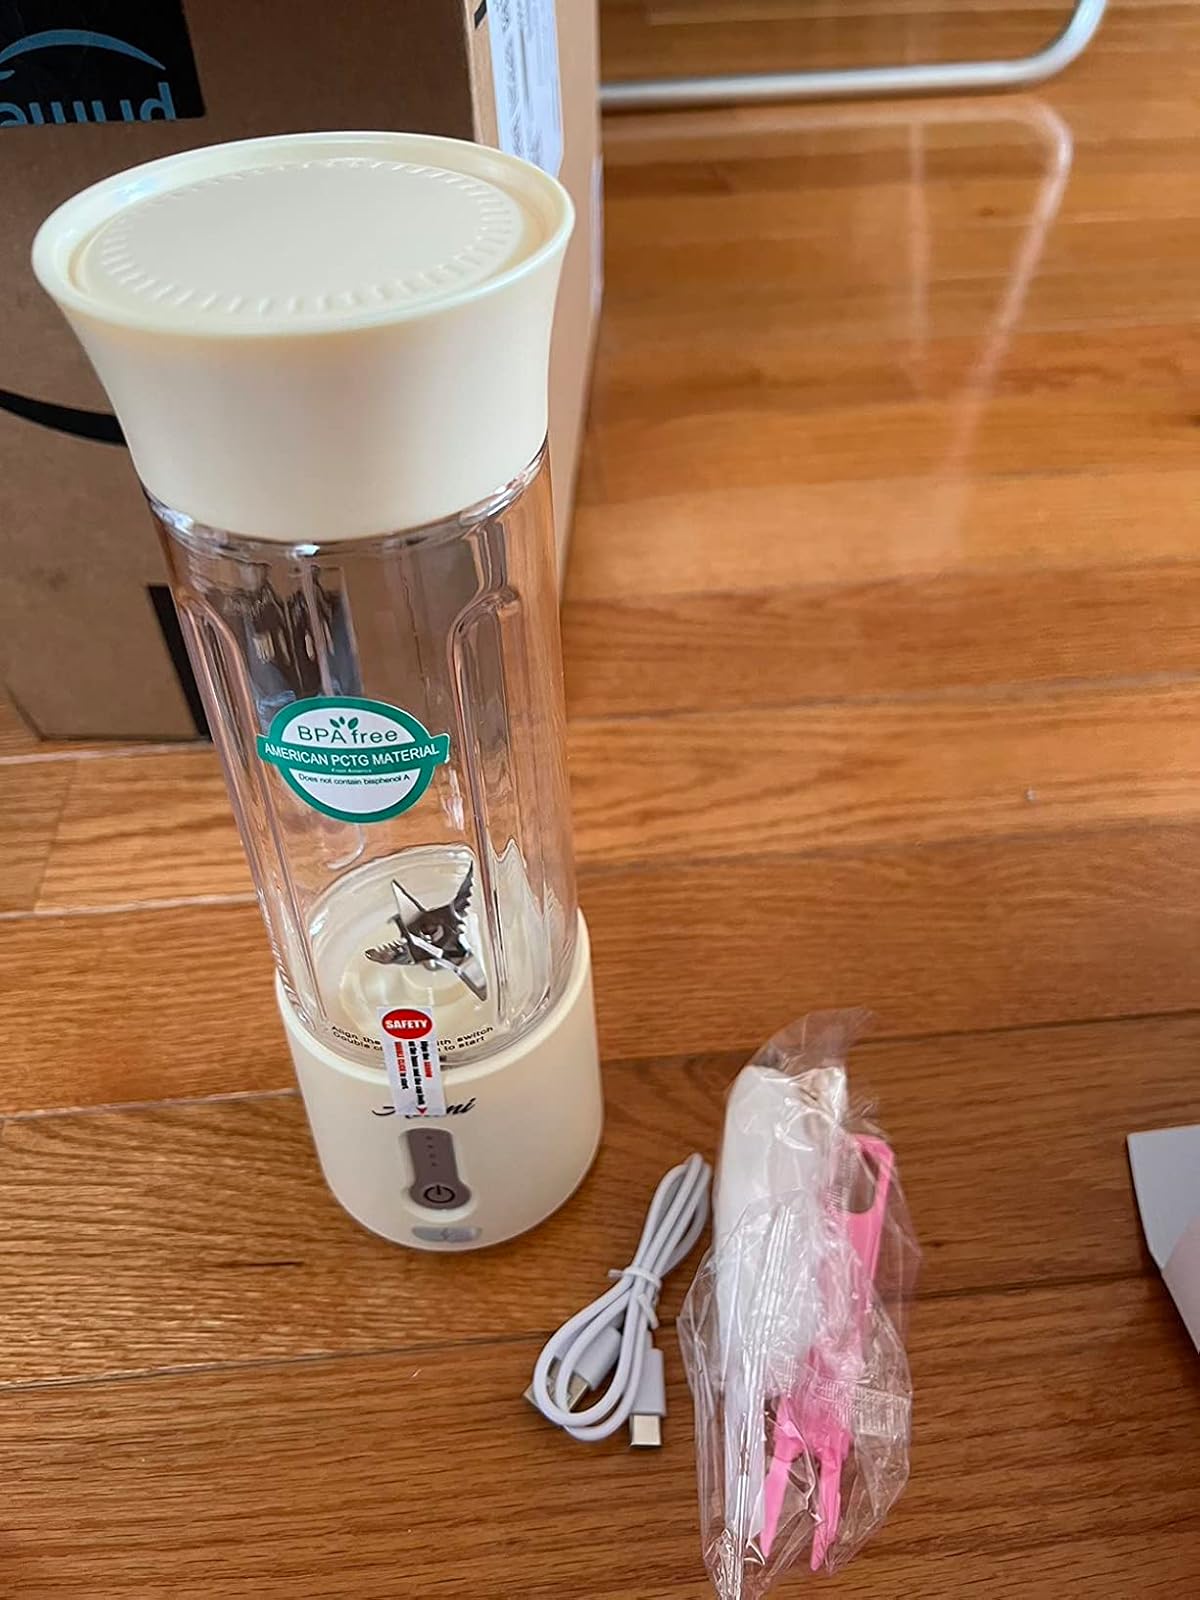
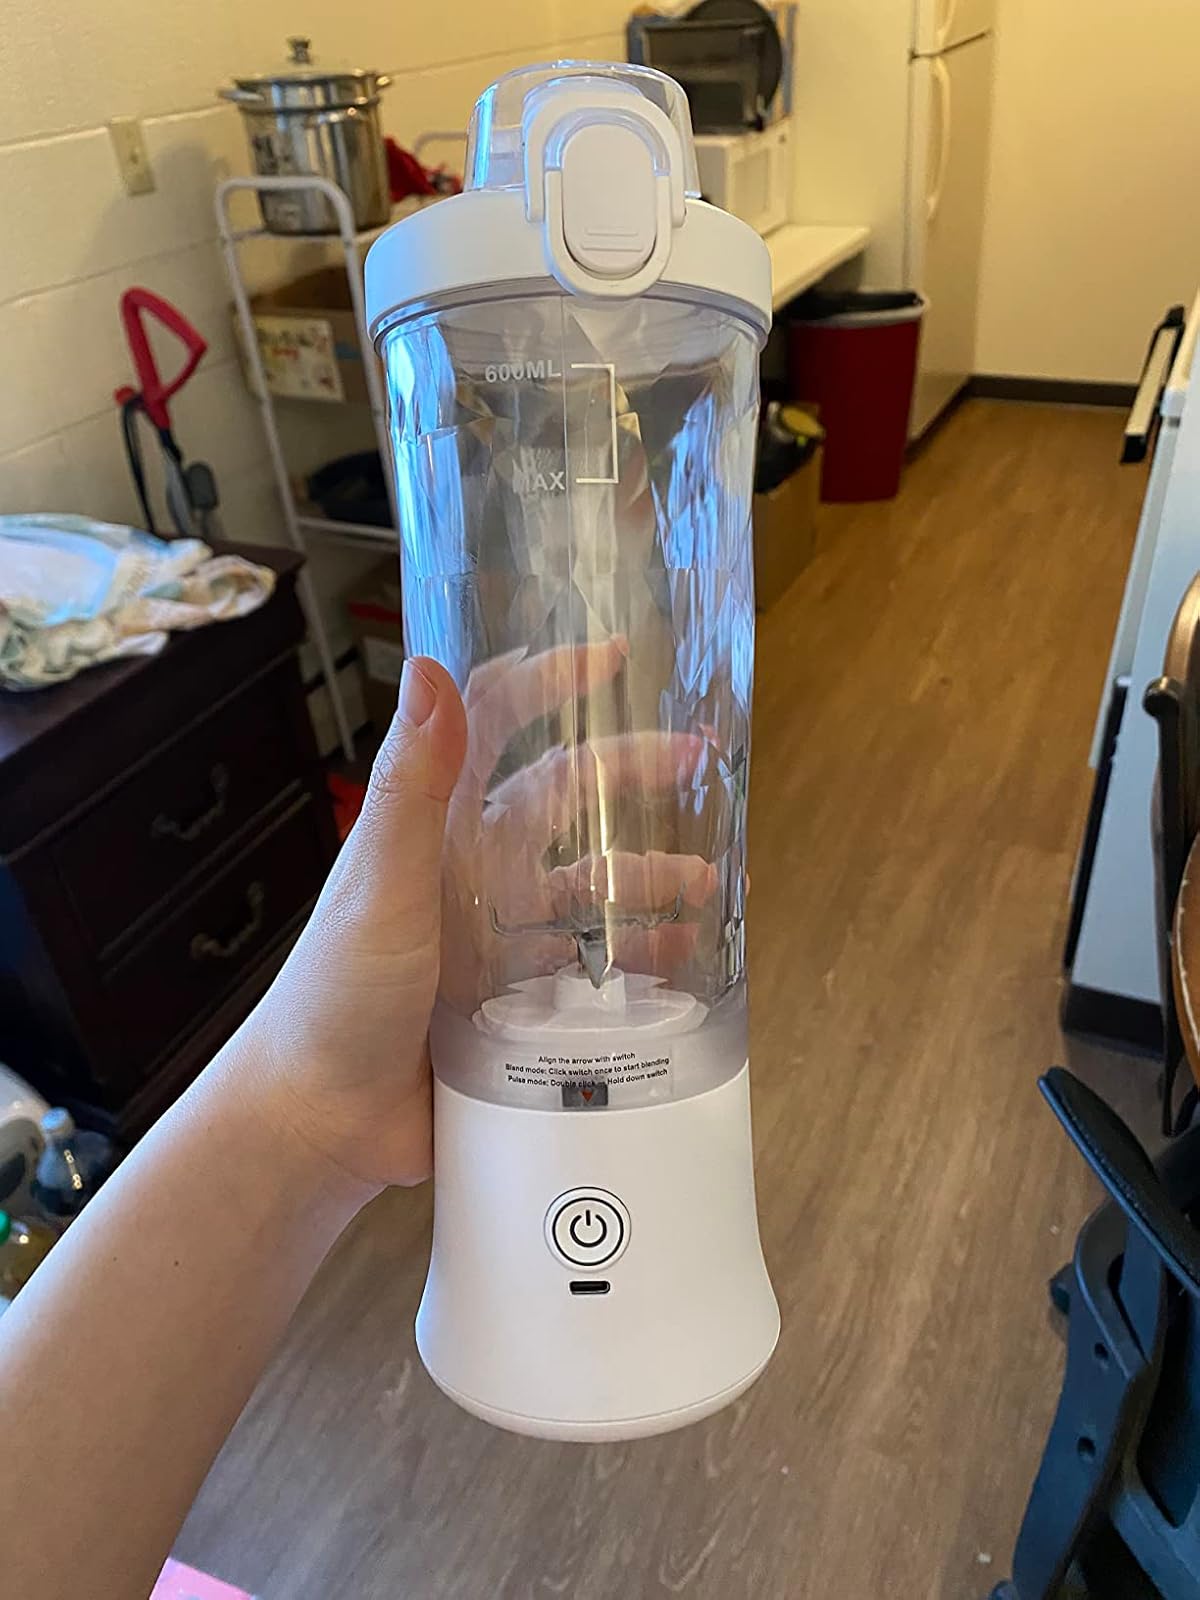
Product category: items_blender
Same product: no